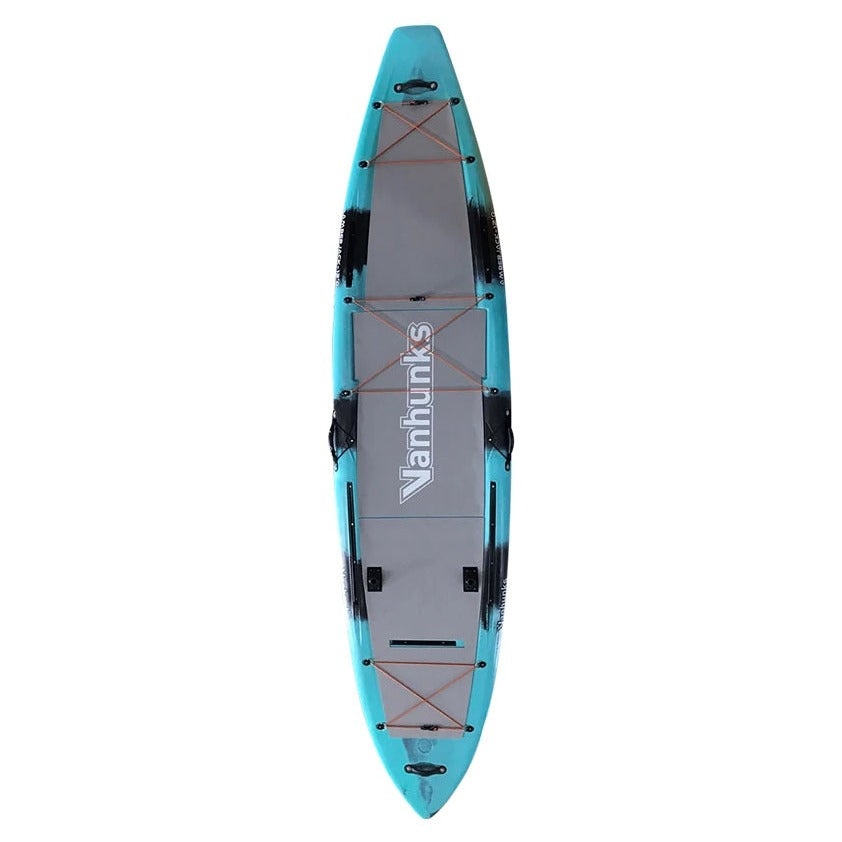
Vanhunks AmberJack 12’0 Hybrid Kayak/SUP
Meet the Amberjack: Vanhunks’ newly developed, unique hybrid kayak/SUP. While we came up with Amberjack’s concept as a single fishing platform, this 12’0 lake, river, and ocean-faring vessel can also be enjoyed as a stand up paddle board, and makes an all-round great adventure craft! Meet the Amberjack: Vanhunks’ newly developed, unique hybrid kayak/SUP. While we came up with Amberjack’s concept as a single fishing platform, this 12’0 lake, river, and ocean-faring vessel can also be enjoyed as a stand up paddle board, and makes an all-round great adventure craft. Features SOLO. MULTIPURPOSE. HYBRID. NEWLY DEVELOPED HYBRID KAYAK/SUP Amberjack is a versatile hybrid kayak/SUP that excels in fishing and adventure activities with a maximum capacity of 497 lbs showcasing an EPS foam filled core, it handles heavier weight loads with ease. Enjoy exceptional stability, tracking, and a smooth ride on lakes, rivers, and oceans. Weighing in at 71 lbs, it's easy to transport with rubber carry handles at the bow, stern, and sides. Amberjack features three storage bungee areas and multiple accessory tracks for customization with accessories like the Vanhunks aluminum seat or Garmin fish finder. Featuring swivel rod holders and accessory tracks for additional gear and gadgets, cast out and relax on the adjustable aluminum seat (included) or secure a cooler box as a seat. Amberjack combines the best features of a SUP and a kayak with Vanhunks' renowned technology. It measures 34 inches wide and can be paddled with a kayak or SUP paddle. Secure your gear using the bungee storage areas equipped with premium quality fixtures. Amberjack is built to last with 5mm Rotomolded Polyethylene and high-quality brass and stainless steel fixtures. The AmberJack 12’0 Hybrid Kayak / SUP Components 1.Carry Handle – 2x Rubber carry handles at bow and stern. 2. Swivel Rod Holder – 2x Swivel fishing rod holders, which rotates left, right, up, and down. 3. Accessory Tracks – 5x Accessory track rails. 4. Carry Handle – 2x Side carry handles. 5. Deluxe Aluminum Seat – The Vanhunks Amberjack hybrid kayak / SUP’s seating system was made with ultimate comfort in mind. With breathable mesh for all-day enjoyment, and adjustable fittings, you’ll feel content chilling back in a reclined position as you cast your rod, and in full control in a forward position as you push your way across bays to get the good ones. The seating’s raised design ensures you’re not drenched in a pool of spray water collecting in the kayak throughout the day. 6. Storage – 1x Rear bungee storage, 1x Front bungee storage Specs ☑ Length: 365 cm / 12 ft ☑ Width: 88cm / 32 inches ☑ Height: 35 cm / 10 inches ☑ Weight: 32 kgs / 71 lbs ☑ Maximum Weight Capacity: 250 kgs / 550 lbs Package Includes ☑ 1x AmberJack 12’0 Hybrid Kayak/SUP ☑ 1x SUP Paddle ☑ 2x Swivel Rod Holders ☑ 1x Paddle Leash OPTIONAL EXTRA: ☑ 1x Deluxe Aluminum Seat SOLO. MULTIPURPOSE. HYBRID. NEWLY DEVELOPED HYBRID KAYAK/SUP Amberjack is a versatile hybrid kayak/SUP that excels in fishing and adventure activities with a maximum capacity of 497 lbs showcasing an EPS foam filled core, it handles heavier weight loads with ease. Enjoy exceptional stability, tracking, and a smooth ride on lakes, rivers, and oceans. Weighing in at 71 lbs, it's easy to transport with rubber carry handles at the bow, stern, and sides. Amberjack features three storage bungee areas and multiple accessory tracks for customization with accessories like the Vanhunks aluminum seat or Garmin fish finder. Featuring swivel rod holders and accessory tracks for additional gear and gadgets, cast out and relax on the adjustable aluminum seat (included) or secure a cooler box as a seat. Amberjack combines the best features of a SUP and a kayak with Vanhunks' renowned technology. It measures 34 inches wide and can be paddled with a kayak or SUP paddle. Secure your gear using the bungee storage areas equipped with premium quality fixtures. Amberjack is built to last with 5mm Rotomolded Polyethylene and high-quality brass and stainless steel fixtures. Compare Kayaks Voyager Deluxe Black Bass Manatee Whale Runner Amberjack Tarpon Tarpon 2 Length: 12ft 13ft 9ft 9ft 12ft 12ft 12ft Width: 32 Inches 34 Inches 32 Inches 32 Inches 32 Inches 30 Inches 30 Inches Kayak Weight: 35kg/77lb 33kg/73lb 23kg/51lb 23kg/51lb 25kg/77lb 28kg/62lb 28kg/62lb Max Capacity: 250kg/550lb 250kg/550lb 150kg/330lb 150kg/330lb 250kg/550lb 250kg/550lb 250kg/550lb Water Type: Calm rivers, lakes, and calm ocean with small waves. Calm rivers, lakes, and calm ocean with small waves. Calm rivers, lakes, and calm ocean with small waves. Calm rivers, lakes, and calm ocean with small waves. Calm rivers, lakes, and calm ocean with small waves. Calm rivers, lakes, and calm ocean with small waves. Calm rivers, lakes, and calm ocean with small waves. Accessory Tracks: No 4 Yes No 5 2 5 Rudder System: No With Foot Pedals No No No With Foot Pedals With Foot Pedals Deluxe Aluminum Seat: Yes Yes Yes No Yes (Sold Separately) No Yes Deluxe Padded Seat: Yes (Sold Separately) No No Yes No Yes No Waterproof Compartment: NO 1 1 No No No 1 Built-in Rod Holders: 2 2 2 4 No 2 2 Swivel Rod Holders: 2 No 1 1 2 1 1 Hatches: 2 3 2 2 No 2 3 Storage Areas: 2 x Round Hatch, 1 x Stern & 1 x Bow Bungee Storage Area 1x Large Triangle Front Hatch, 1x Long Center Console Hatch, 1x Small Round Hatch, 1x Adjustable Rear Bungee Storage 1x Round Storage Hatch, 1x Square Waterproof Storage Compartment, 1x Stern Bungee Storage Hatch 2x Round Storage Hatches, 1x Stern Bungee Storage 2x Bungee Storage Areas 1x Round Storage Hatch, 1x Large Oval Storage Hatch, 1x Stern Bungee Storage 1x Waterproof Square Compartment, 1x Large Oval Hatch, 1x Square Storage Hatch, 1x Stern Bungee Storage
Brand: Vanhunks
Category: Sporting Goods > Outdoor Recreation > Boating & Water Sports > Boating & Rafting > Kayaks > Flatwater Kayaks